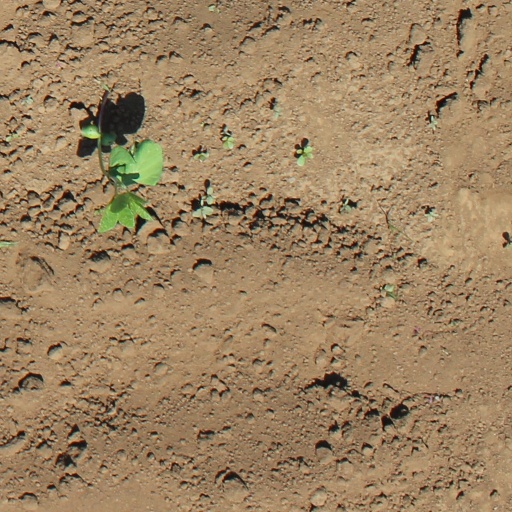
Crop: soybean